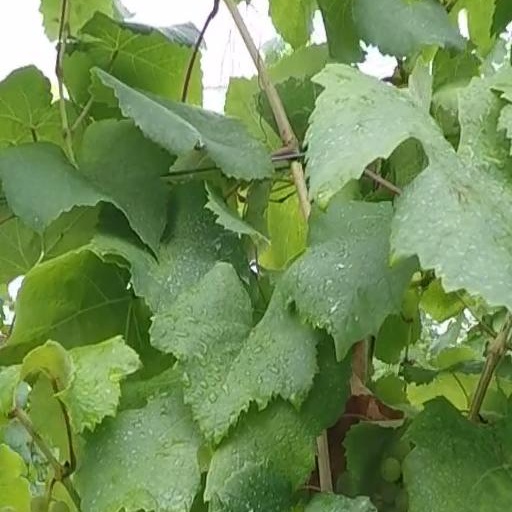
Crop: grape